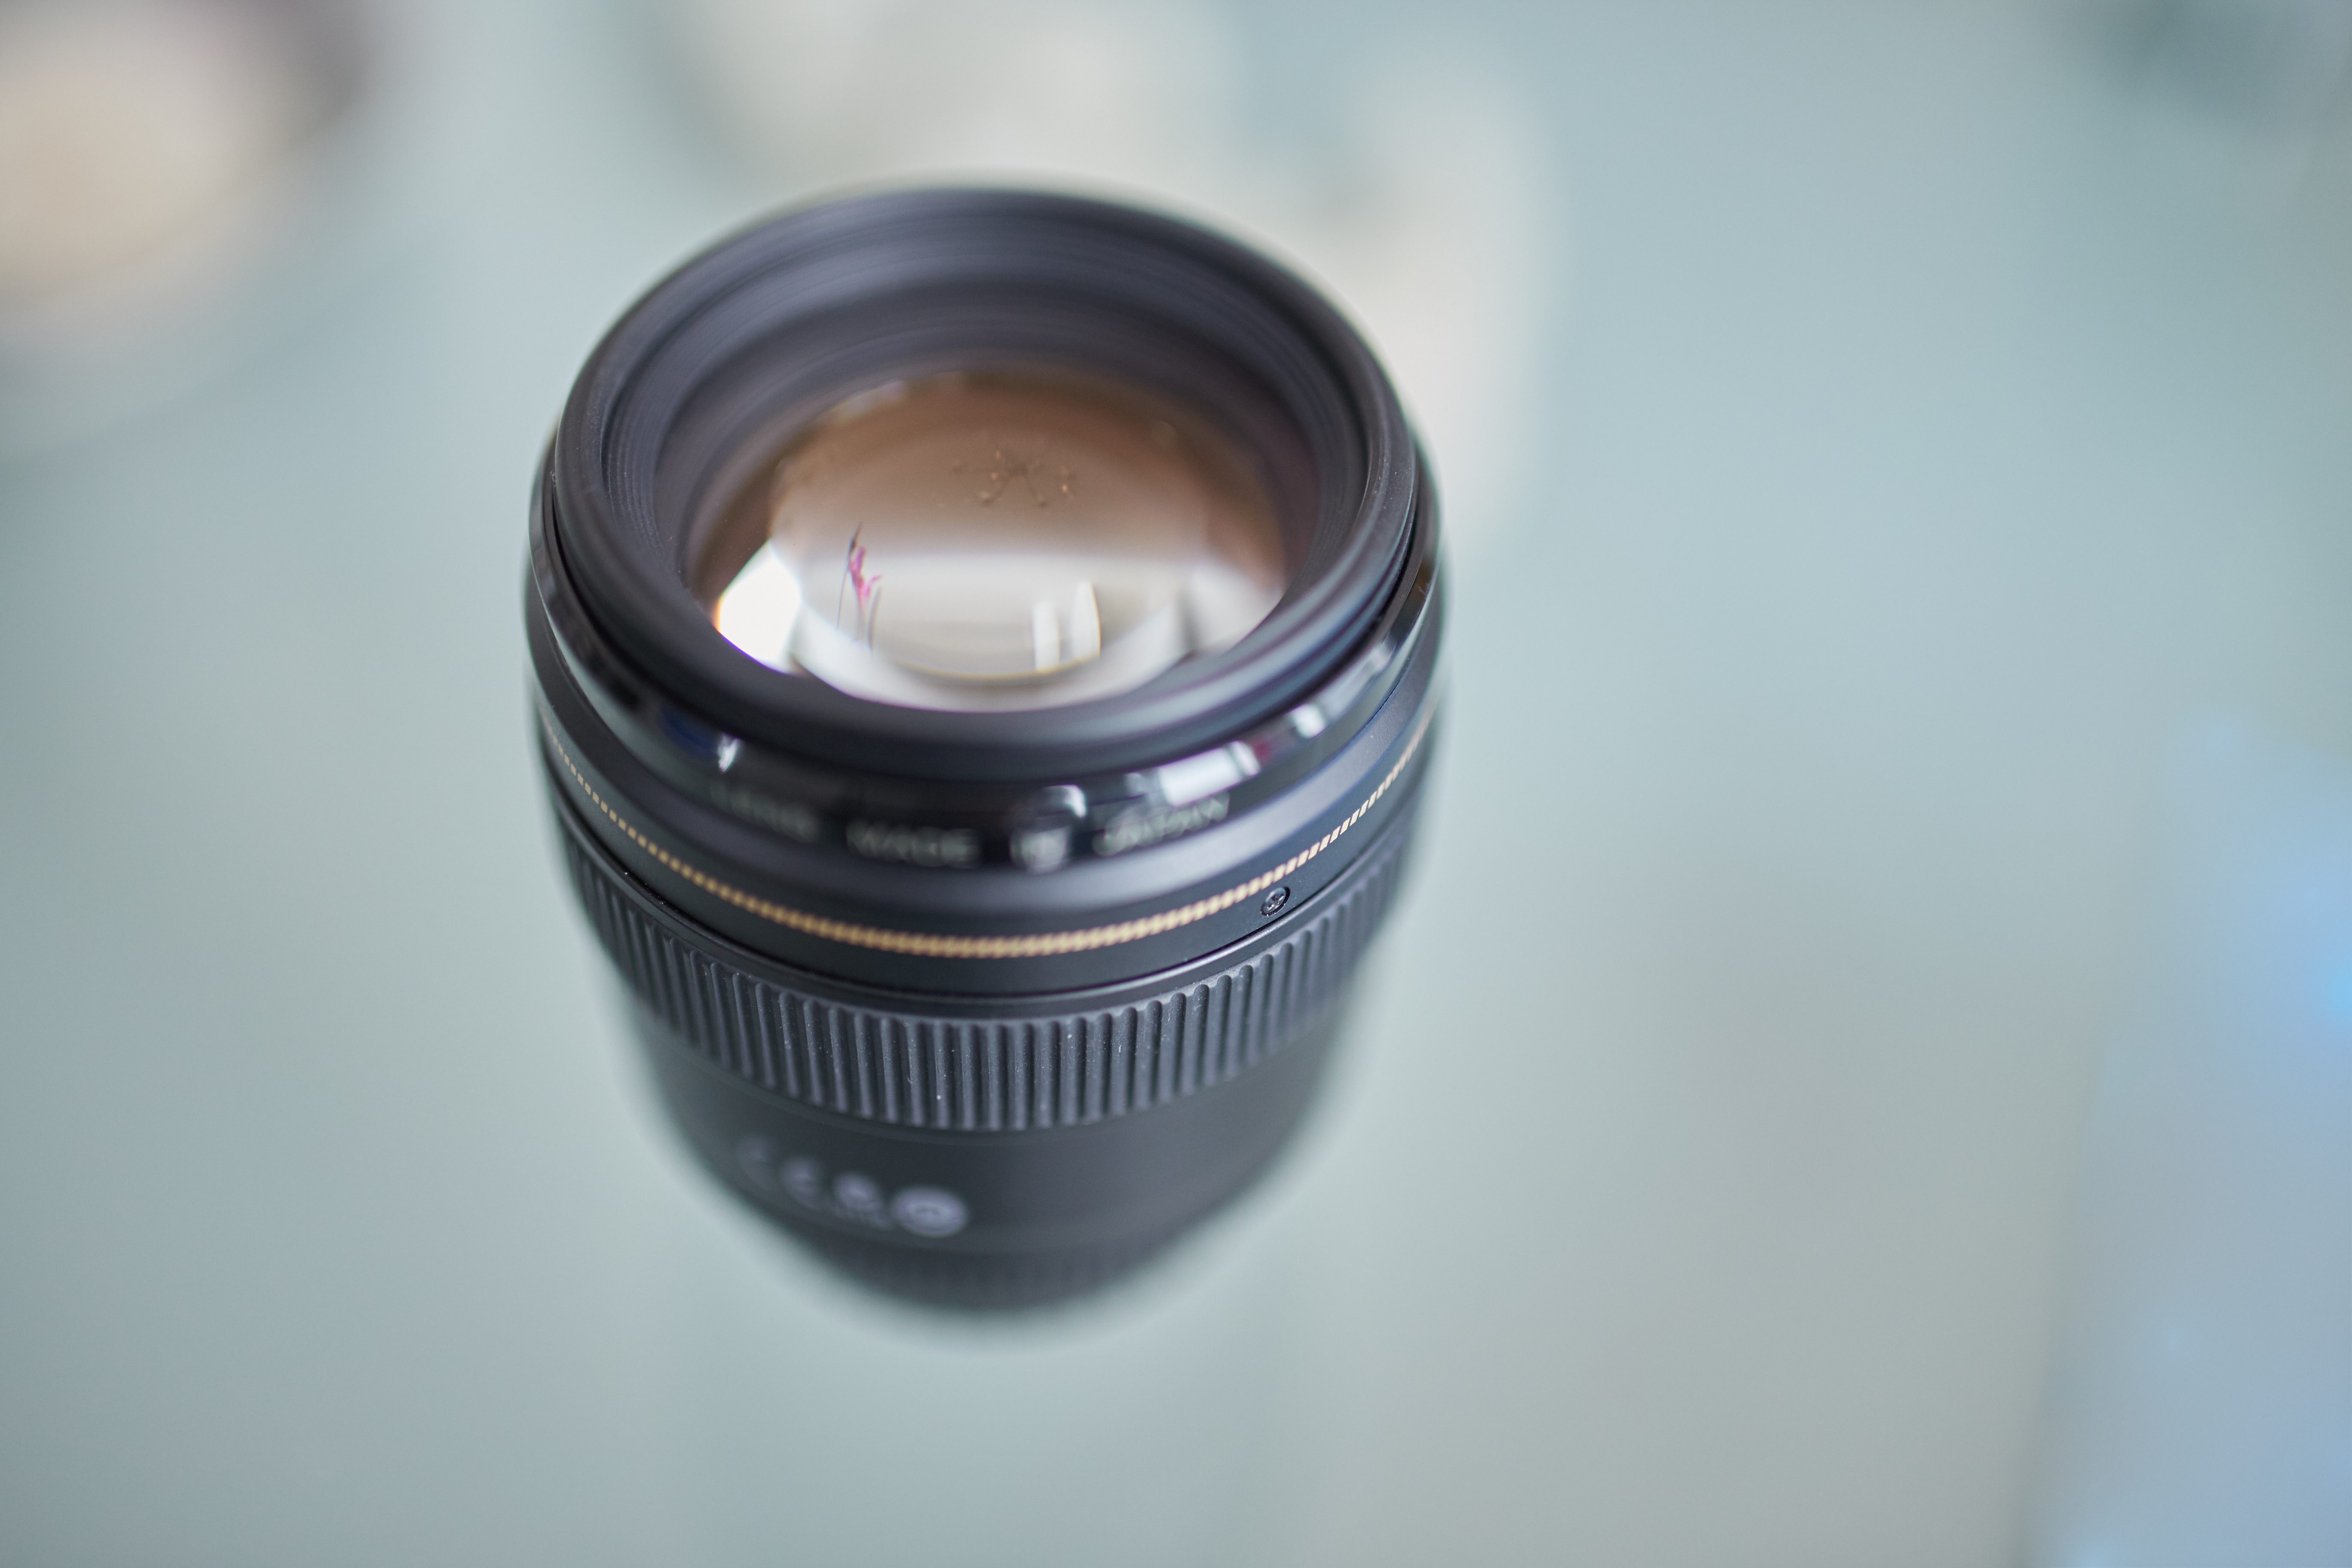
camera lens, lens, camera accessory, cameras optics, teleconverter, photography, macro photography, optical instrument, lens hood, room